Dead Heat (1988 film)

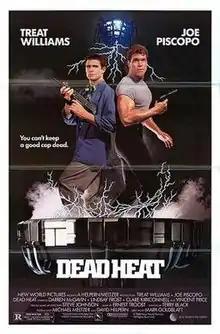
Theatrical release poster

Dead Heat is a 1988 American buddy cop action zombie comedy film directed by Mark Goldblatt and starring Treat Williams, Joe Piscopo, Darren McGavin, Lindsay Frost and Vincent Price. The film is about an LAPD police officer who is murdered while attempting to arrest zombies who have been reanimated by the head of Dante Laboratories in order to carry out violent armed robberies, and decides to get revenge with the help of his former partner.